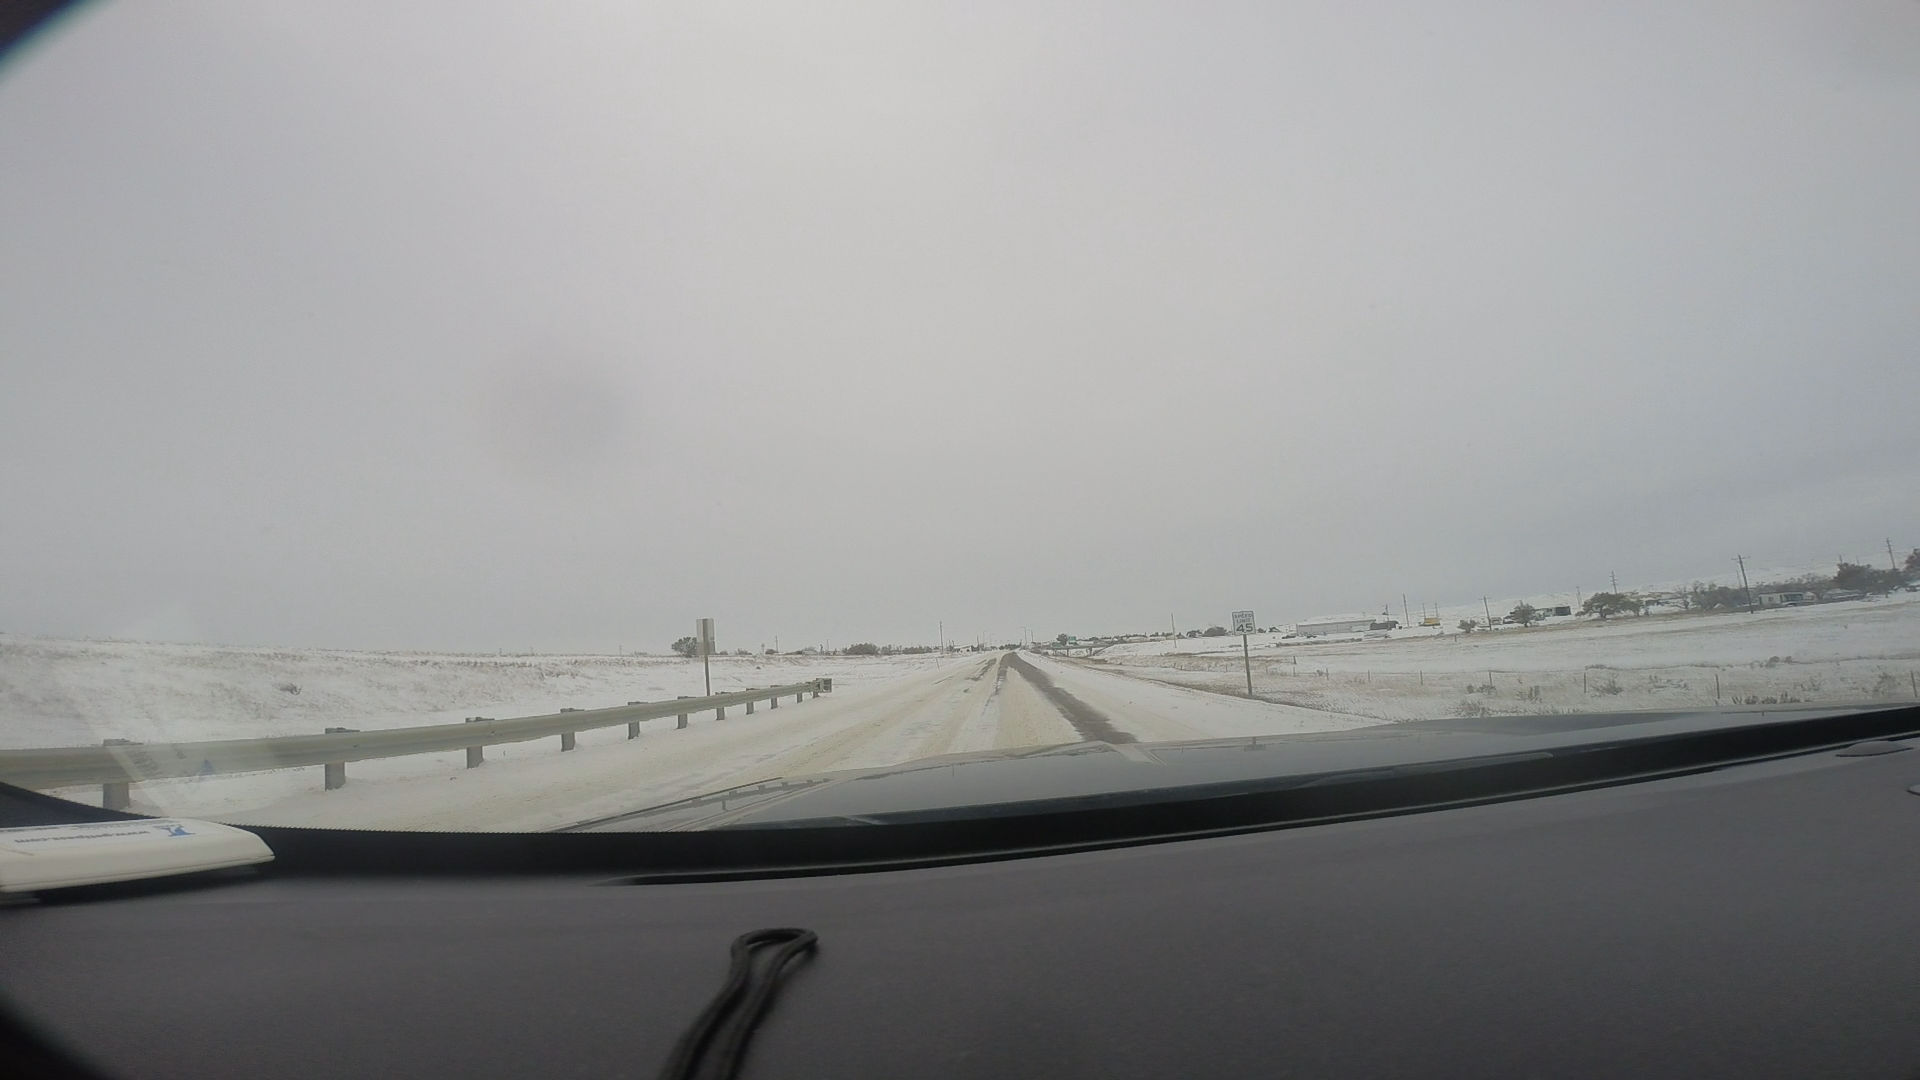
Speed limit sign label: mph45